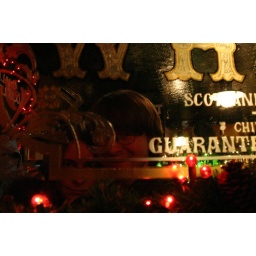
Reflection in bar mirror